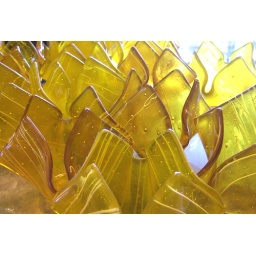
Glass vase or candle holders for party table centerpieces. Custom order by Uneek Glass Fusions.